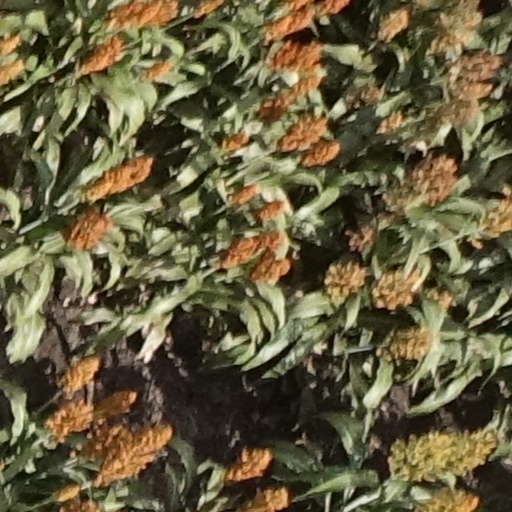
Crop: sorghum